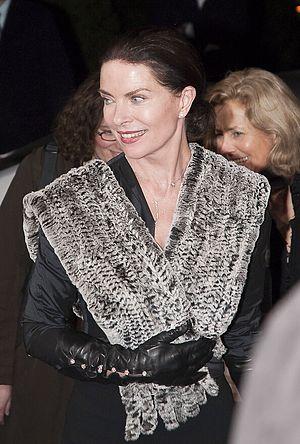
Gudrun Landgrebe est une actrice allemande née le 20 juin 1950 à Göttingen.